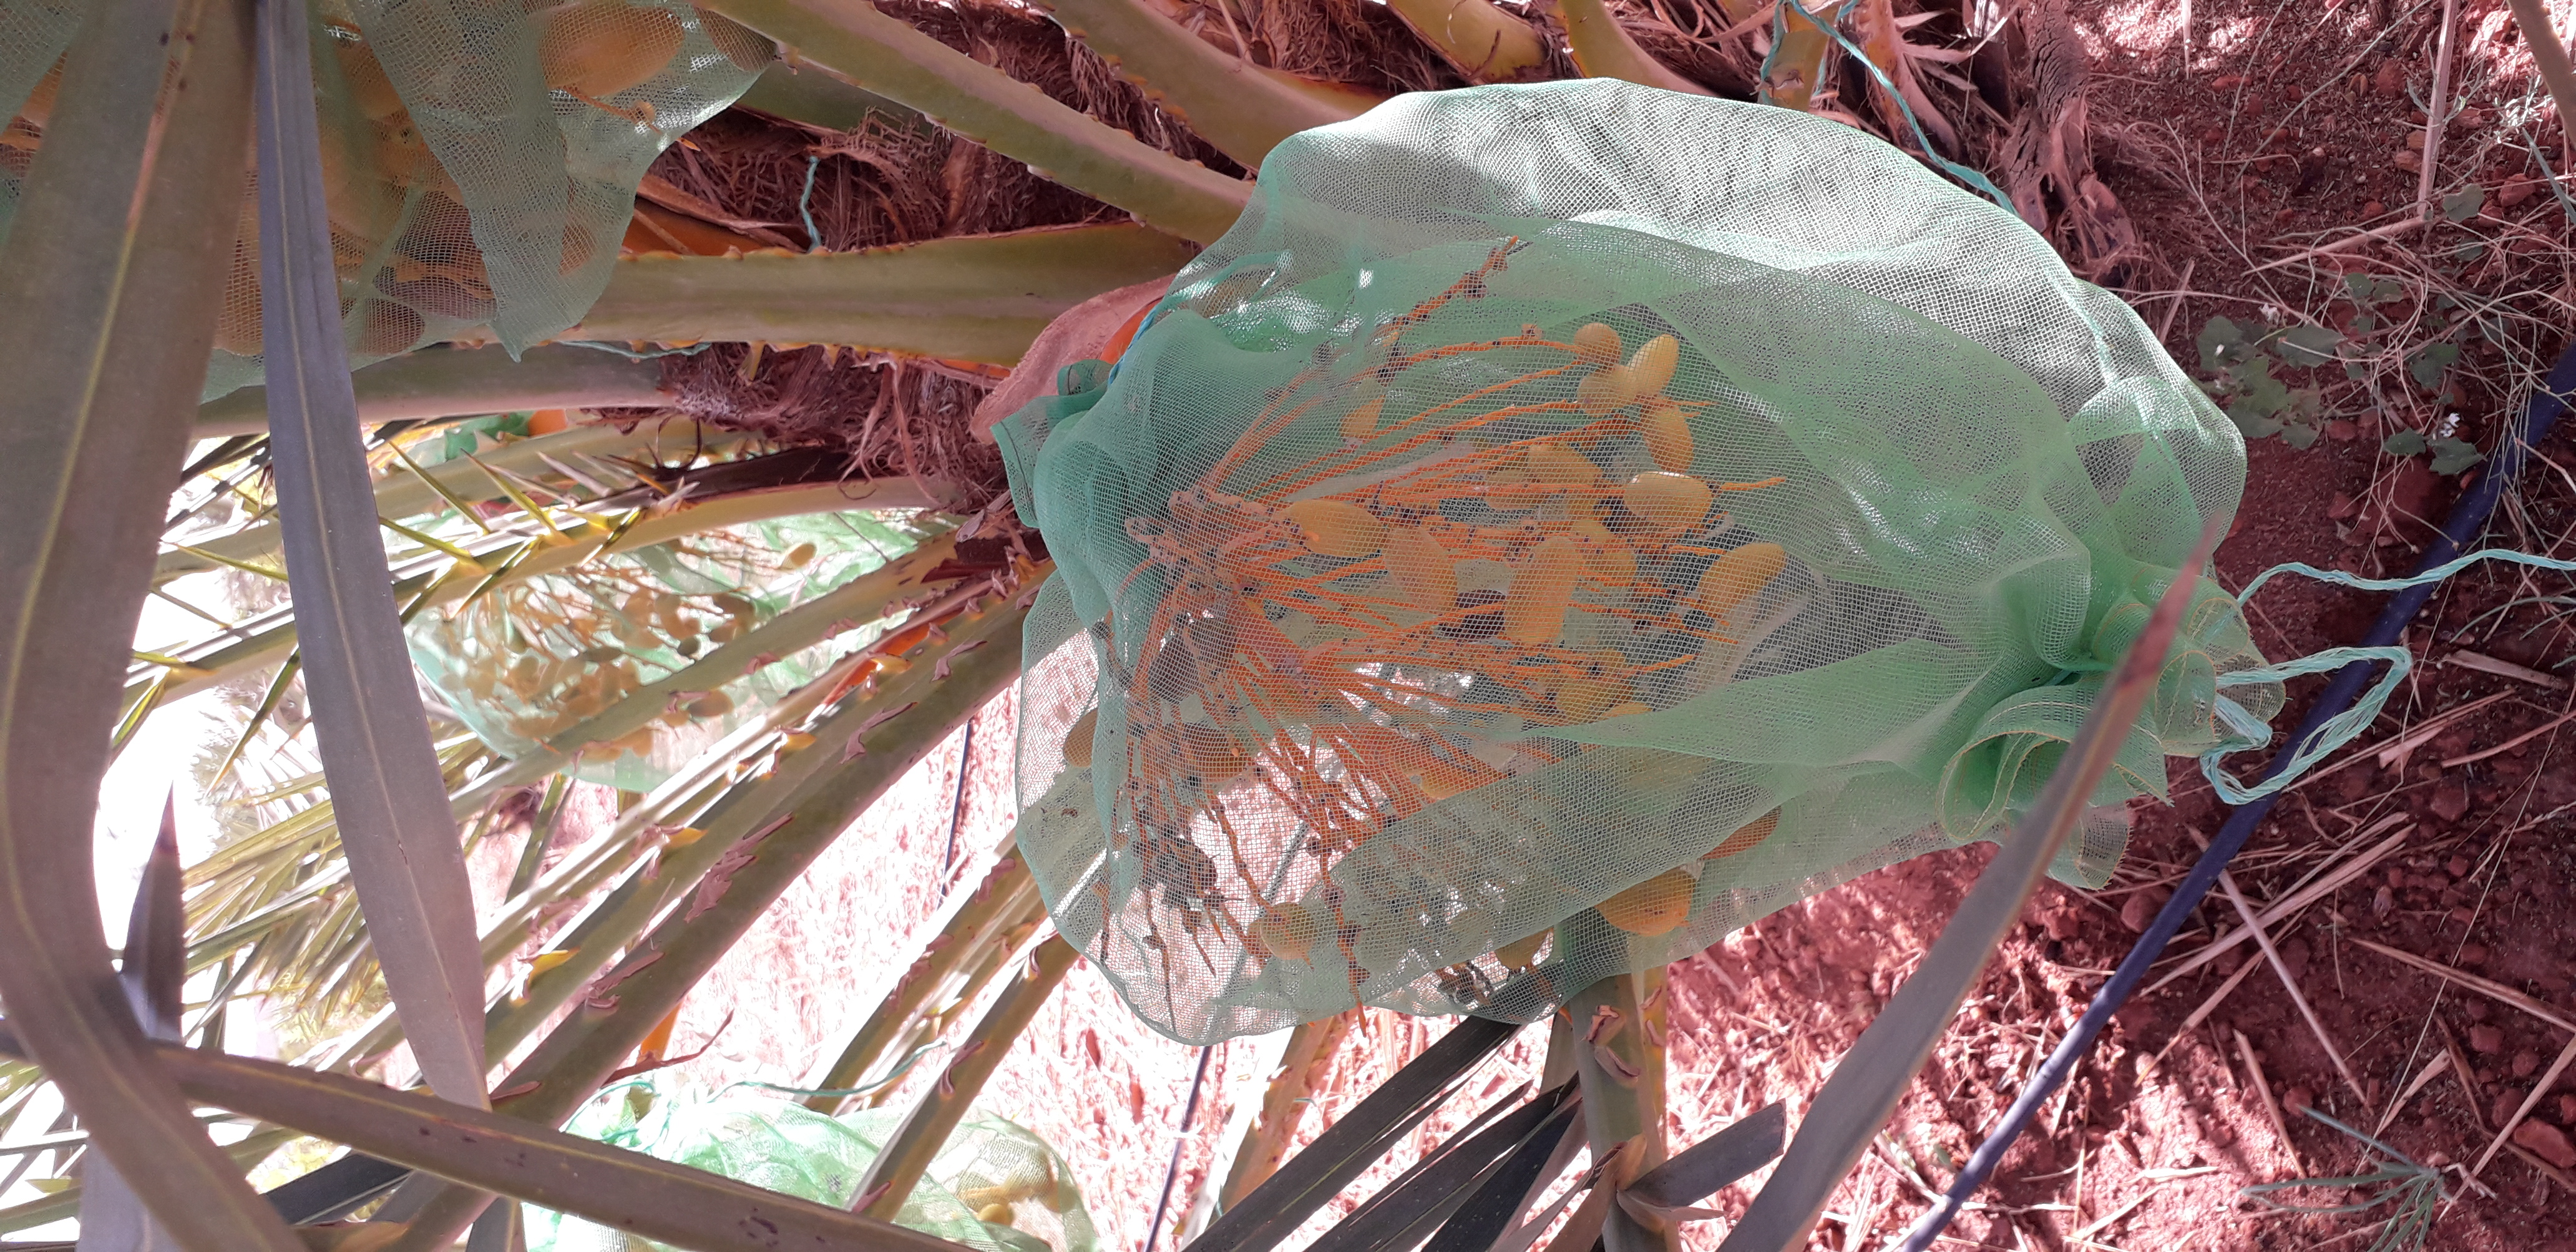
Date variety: kholt